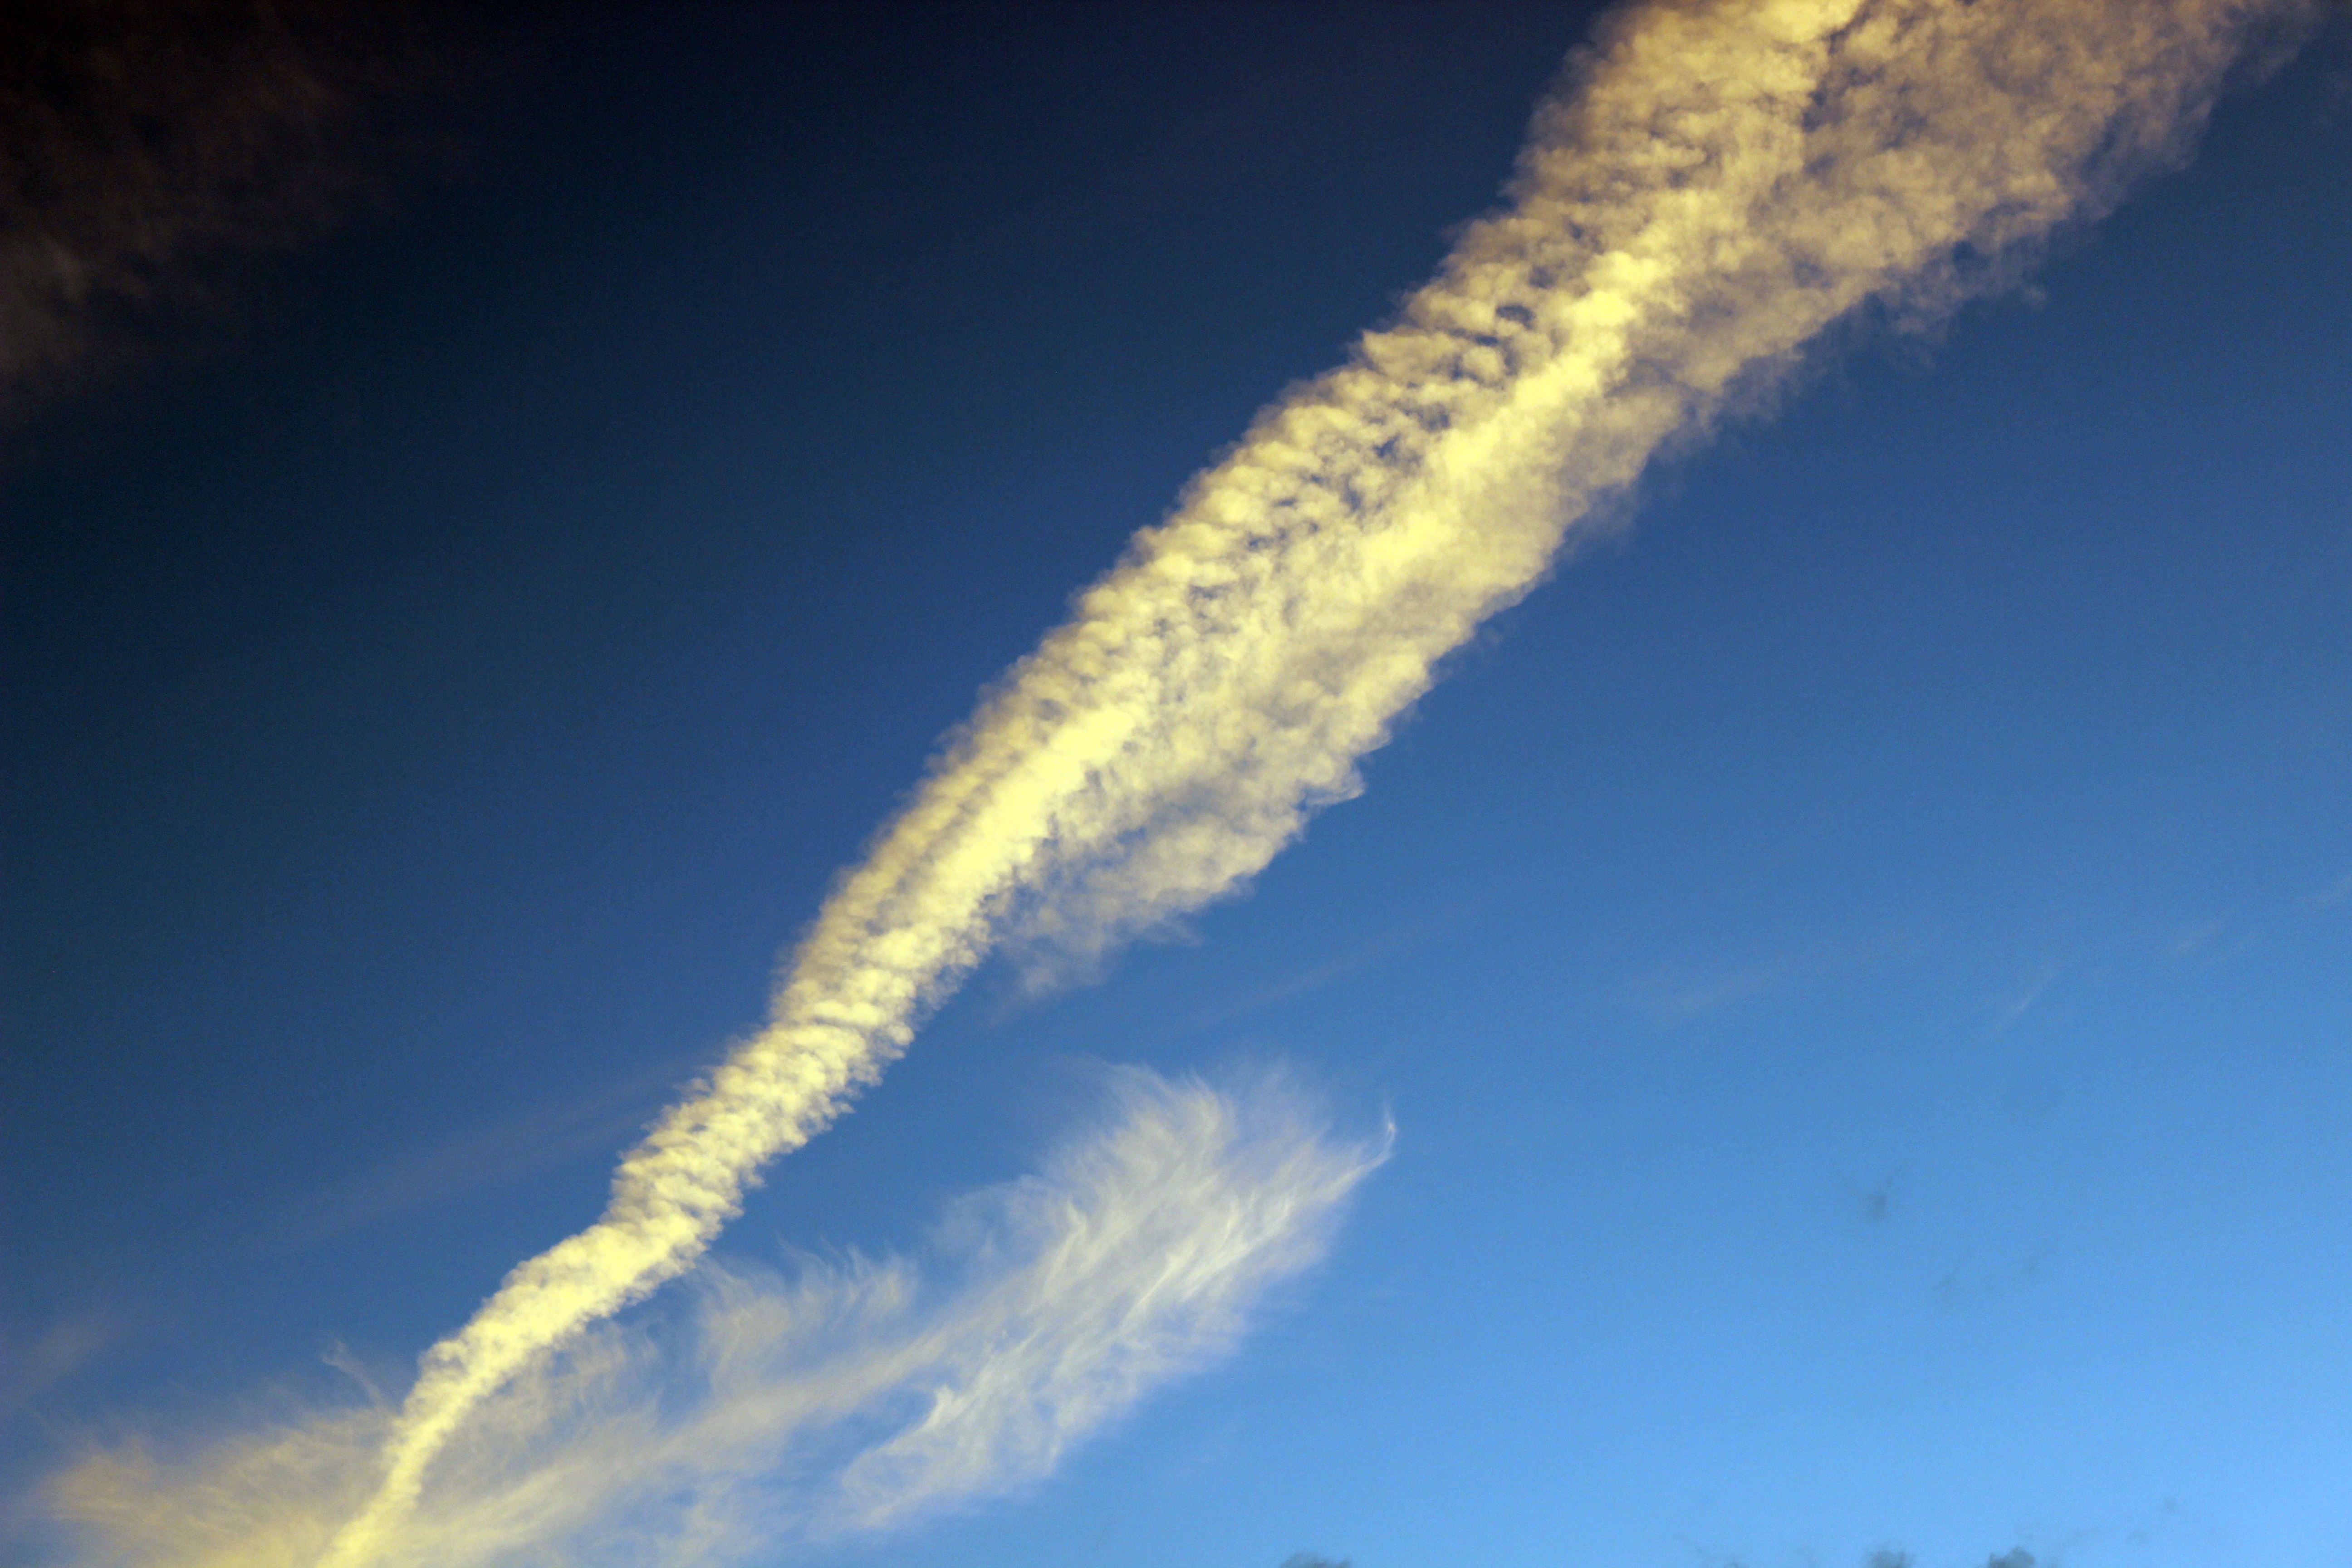
wing, cloud, sky, sunlight, atmosphere, aircraft, vehicle, blue, meteorological phenomenon, atmosphere of earth